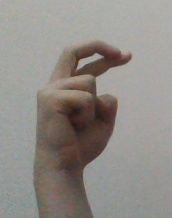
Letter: zay